Agriculture in Ireland

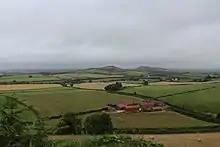
Refer to caption.

Agriculture in Ireland began during the neolithic era, when inhabitants of the island began to practice animal husbandry and farming grains. Principal crops grown during the neolithic era included barley and wheat.